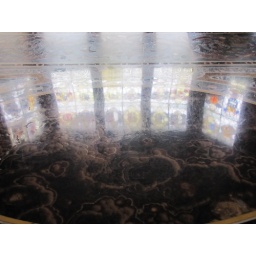
Reflection of stained glass windows in table top